Brignol Lindor

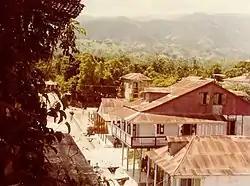
Petit-Goâve from around 1981.

Haiti has experienced several long periods of political tension, one of which can be traced back to the decision by a group of small political organizations to boycott the presidential elections of 2000. This boycott was their way of protesting the parliamentary elections earlier that year, which they claimed had fraudulently awarded 15 of the 19 Senate seats and eighty percent of seats in the House of Assembly to Jean Bertrand Aristide's newly formed Fanmi Lavalas party. This group of political organizations later joined to form an alliance known as the Convergence Démocratique, also referred to as the "opposition," which sought to undermine the authority of President Aristide.